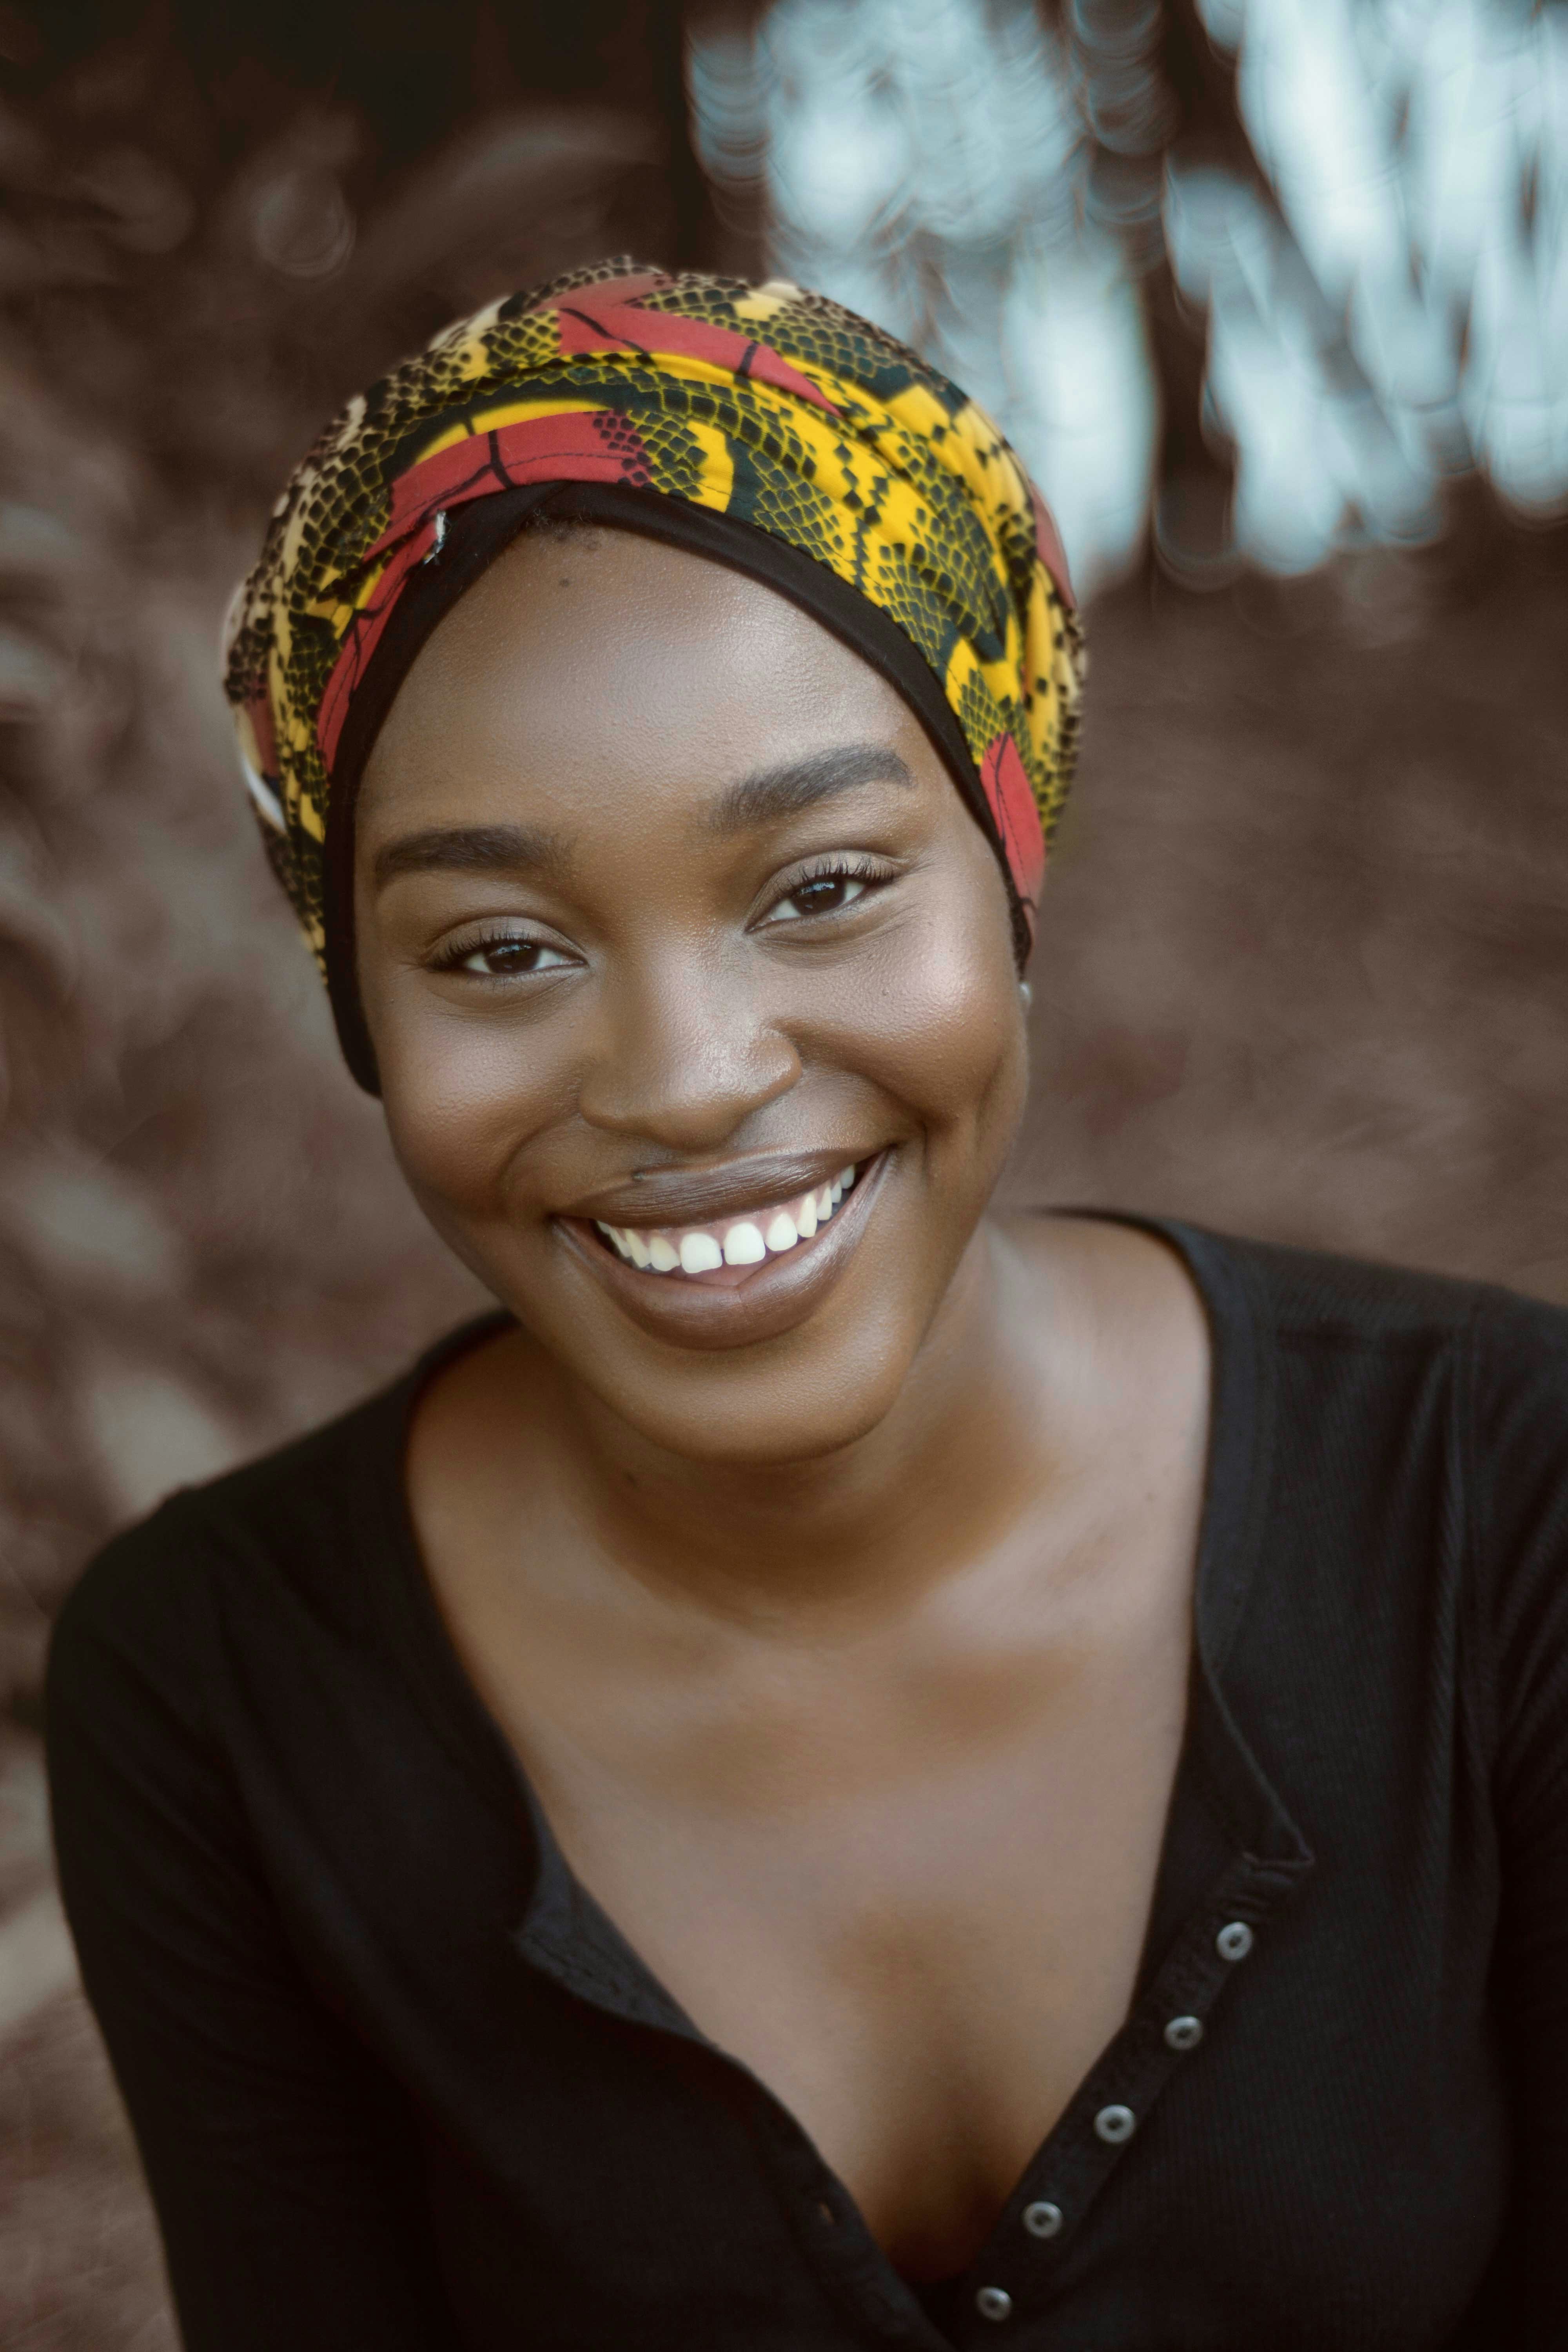
Gender: women